Agonopterix alstroemeriana

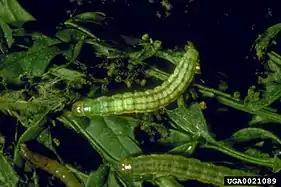
"Agonopterix alstroemeriana" larva in a later instar

The eggs hatch into caterpillars about 6 days after being laid. Earlier instars are yellow with a black head capsule. After feeding on their hostplant and growing in size, the caterpillars have a light green color. After almost a month of growth, the caterpillars are around 10 mm long (.4 in). The last instar larva is green with three dark green stripes. Larvae often emerge in April and May. Hemlock moth larvae have been known to shelter together in high numbers, since the larvae seem to repel predators with toxic alkaloids obtained from its host plant. They also have the advantage of local predators being less familiar with the species because they are non-native.